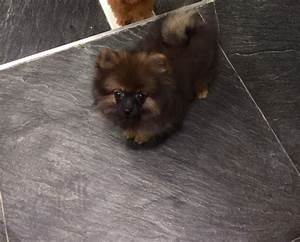
Label: cane